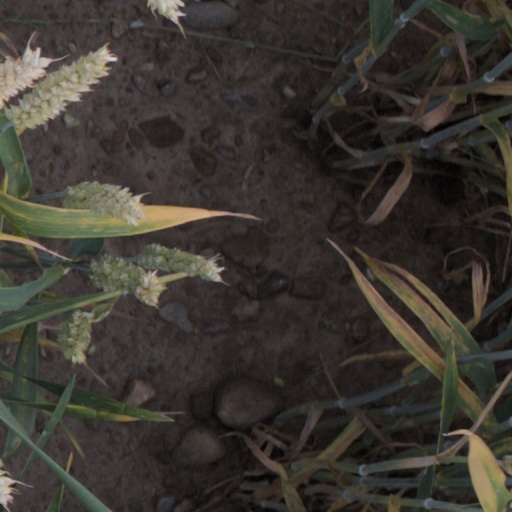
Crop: wheat